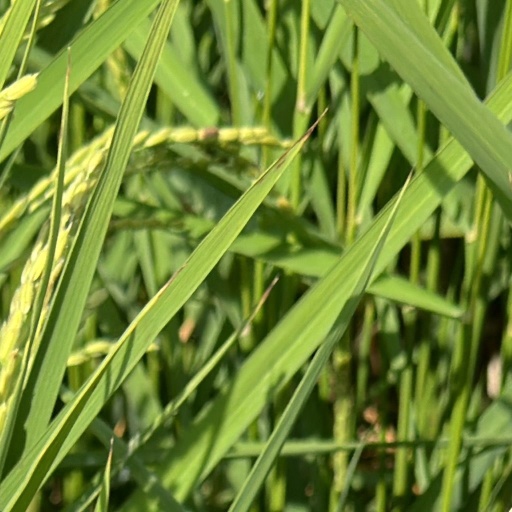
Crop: rice